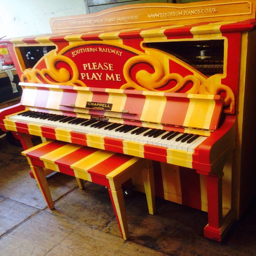
the colourful piano installed by railway operator